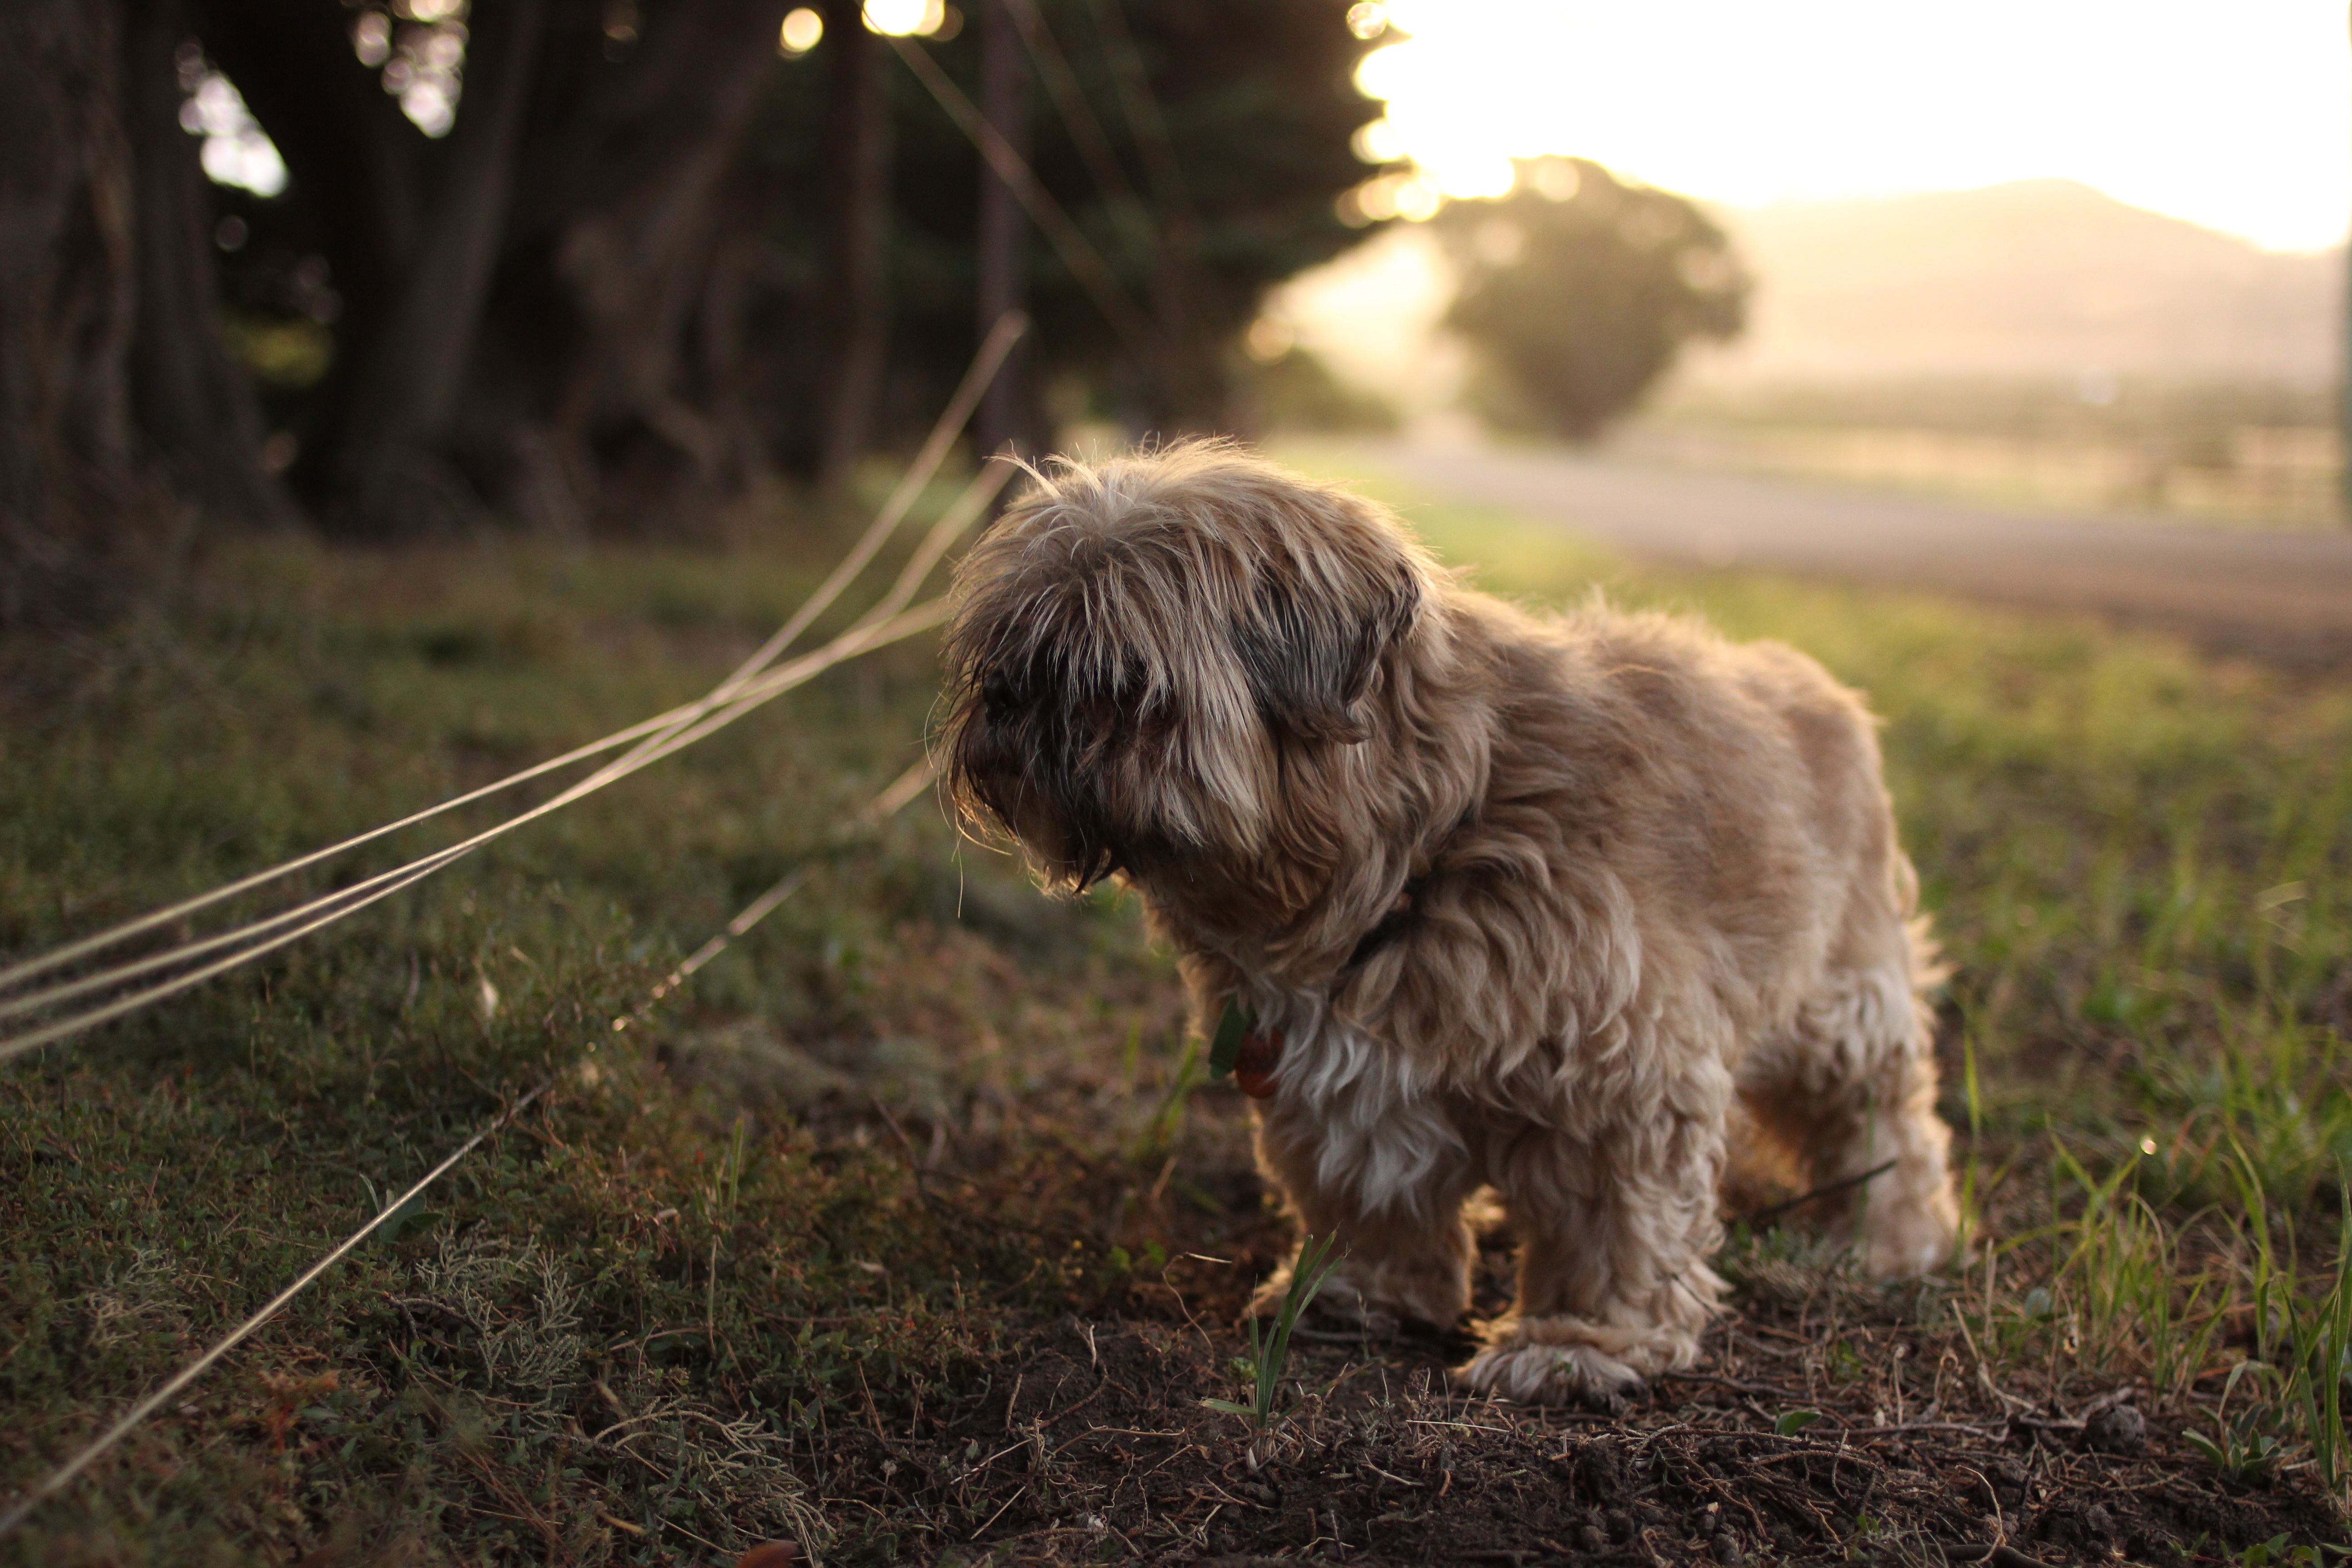
grass, sunset, warm, puppy, dog, animal, cute, canine, fur, green, lush, mammal, vertebrate, exploring, domestic, afternoon, dog breed, shih tzu, tibetan terrier, dog like mammal, dog crossbreeds